Anjum Rahman

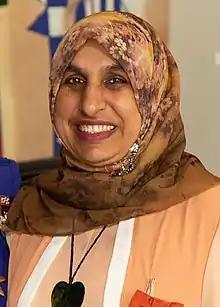
Rahman in 2019

Anjum Nausheen Rahman (born 16 July 1966) is a New Zealand Muslim community leader and human rights activist who advocates for the rights of Muslim women.